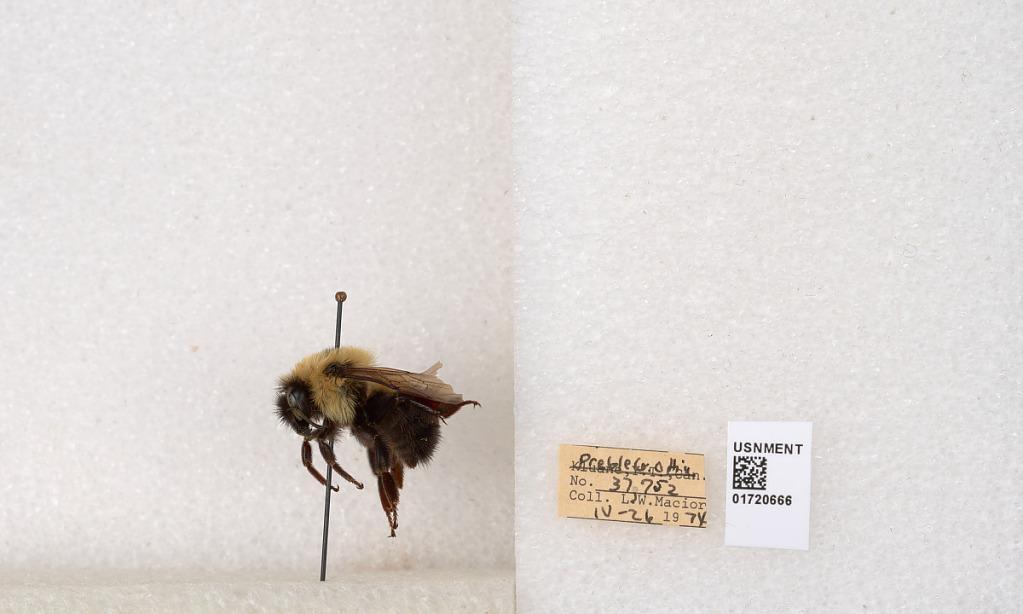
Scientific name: Bombus bimaculatus Cresson
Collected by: L. Macior
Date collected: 1974-4-26
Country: United States
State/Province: Ohio
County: Preble
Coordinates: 39.7416, -84.648